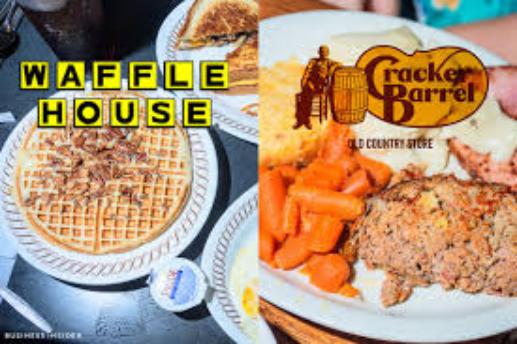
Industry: Food